John Narborough

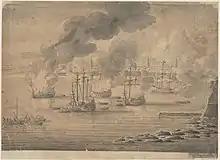
Sir John suppressing Barbary pirates 14–24 January 1676

In 1675 he was sent to suppress the Barbary piracies, and by despatching gun-boats into the harbour of Tripoli at midnight and burning the ships, he induced the Dey to agree to a treaty. An account of the raid appears in the diary of a naval chaplain, Henry Teonge. The lieutenant responsible for the harbour burnings was Cloudesley Shovell, who later married Narborough's widow. Shortly after returning, Narborough undertook a similar expedition against the Algerines.